The Huntsman: Winter's War

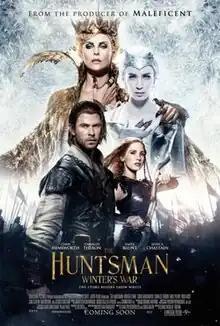
Theatrical release poster

The Huntsman: Winter's War is a 2016 American fantasy action-adventure film. Billed as both a prequel and sequel to "Snow White & the Huntsman" (2012), it marks the directorial debut of Cedric Nicolas-Troyan. It takes place before and after the events of the first film. The screenplay was written by Craig Mazin and Evan Spiliotopoulos and is based on characters created by Evan Daugherty. Chris Hemsworth, Charlize Theron, Nick Frost and Sam Claflin reprised their roles from the first film, with Emily Blunt, Jessica Chastain and Rob Brydon joining.